Ze'ev Jabotinsky

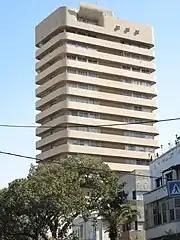
Jabotinsky House at King George V St. in Tel Aviv. The building is also known as "Ze'ev's Stronghold" and is named after Ze'ev Jabotinsky. It used to be the center of the Herut Party and is now the central institute of the Likud Party.

While in Odessa, Jabotinsky married Joanna (or Ania) Galperina (1884–1949) in October 1907. They had one child, Eri Jabotinsky (1910–1969), who later became a member of the Irgun-affiliated Bergson Group. Eri Jabotinsky briefly served in the 1st Knesset of Israel; he died on 6 June 1969 aged 58 – one year younger than his father had been when he died at the age of 59.